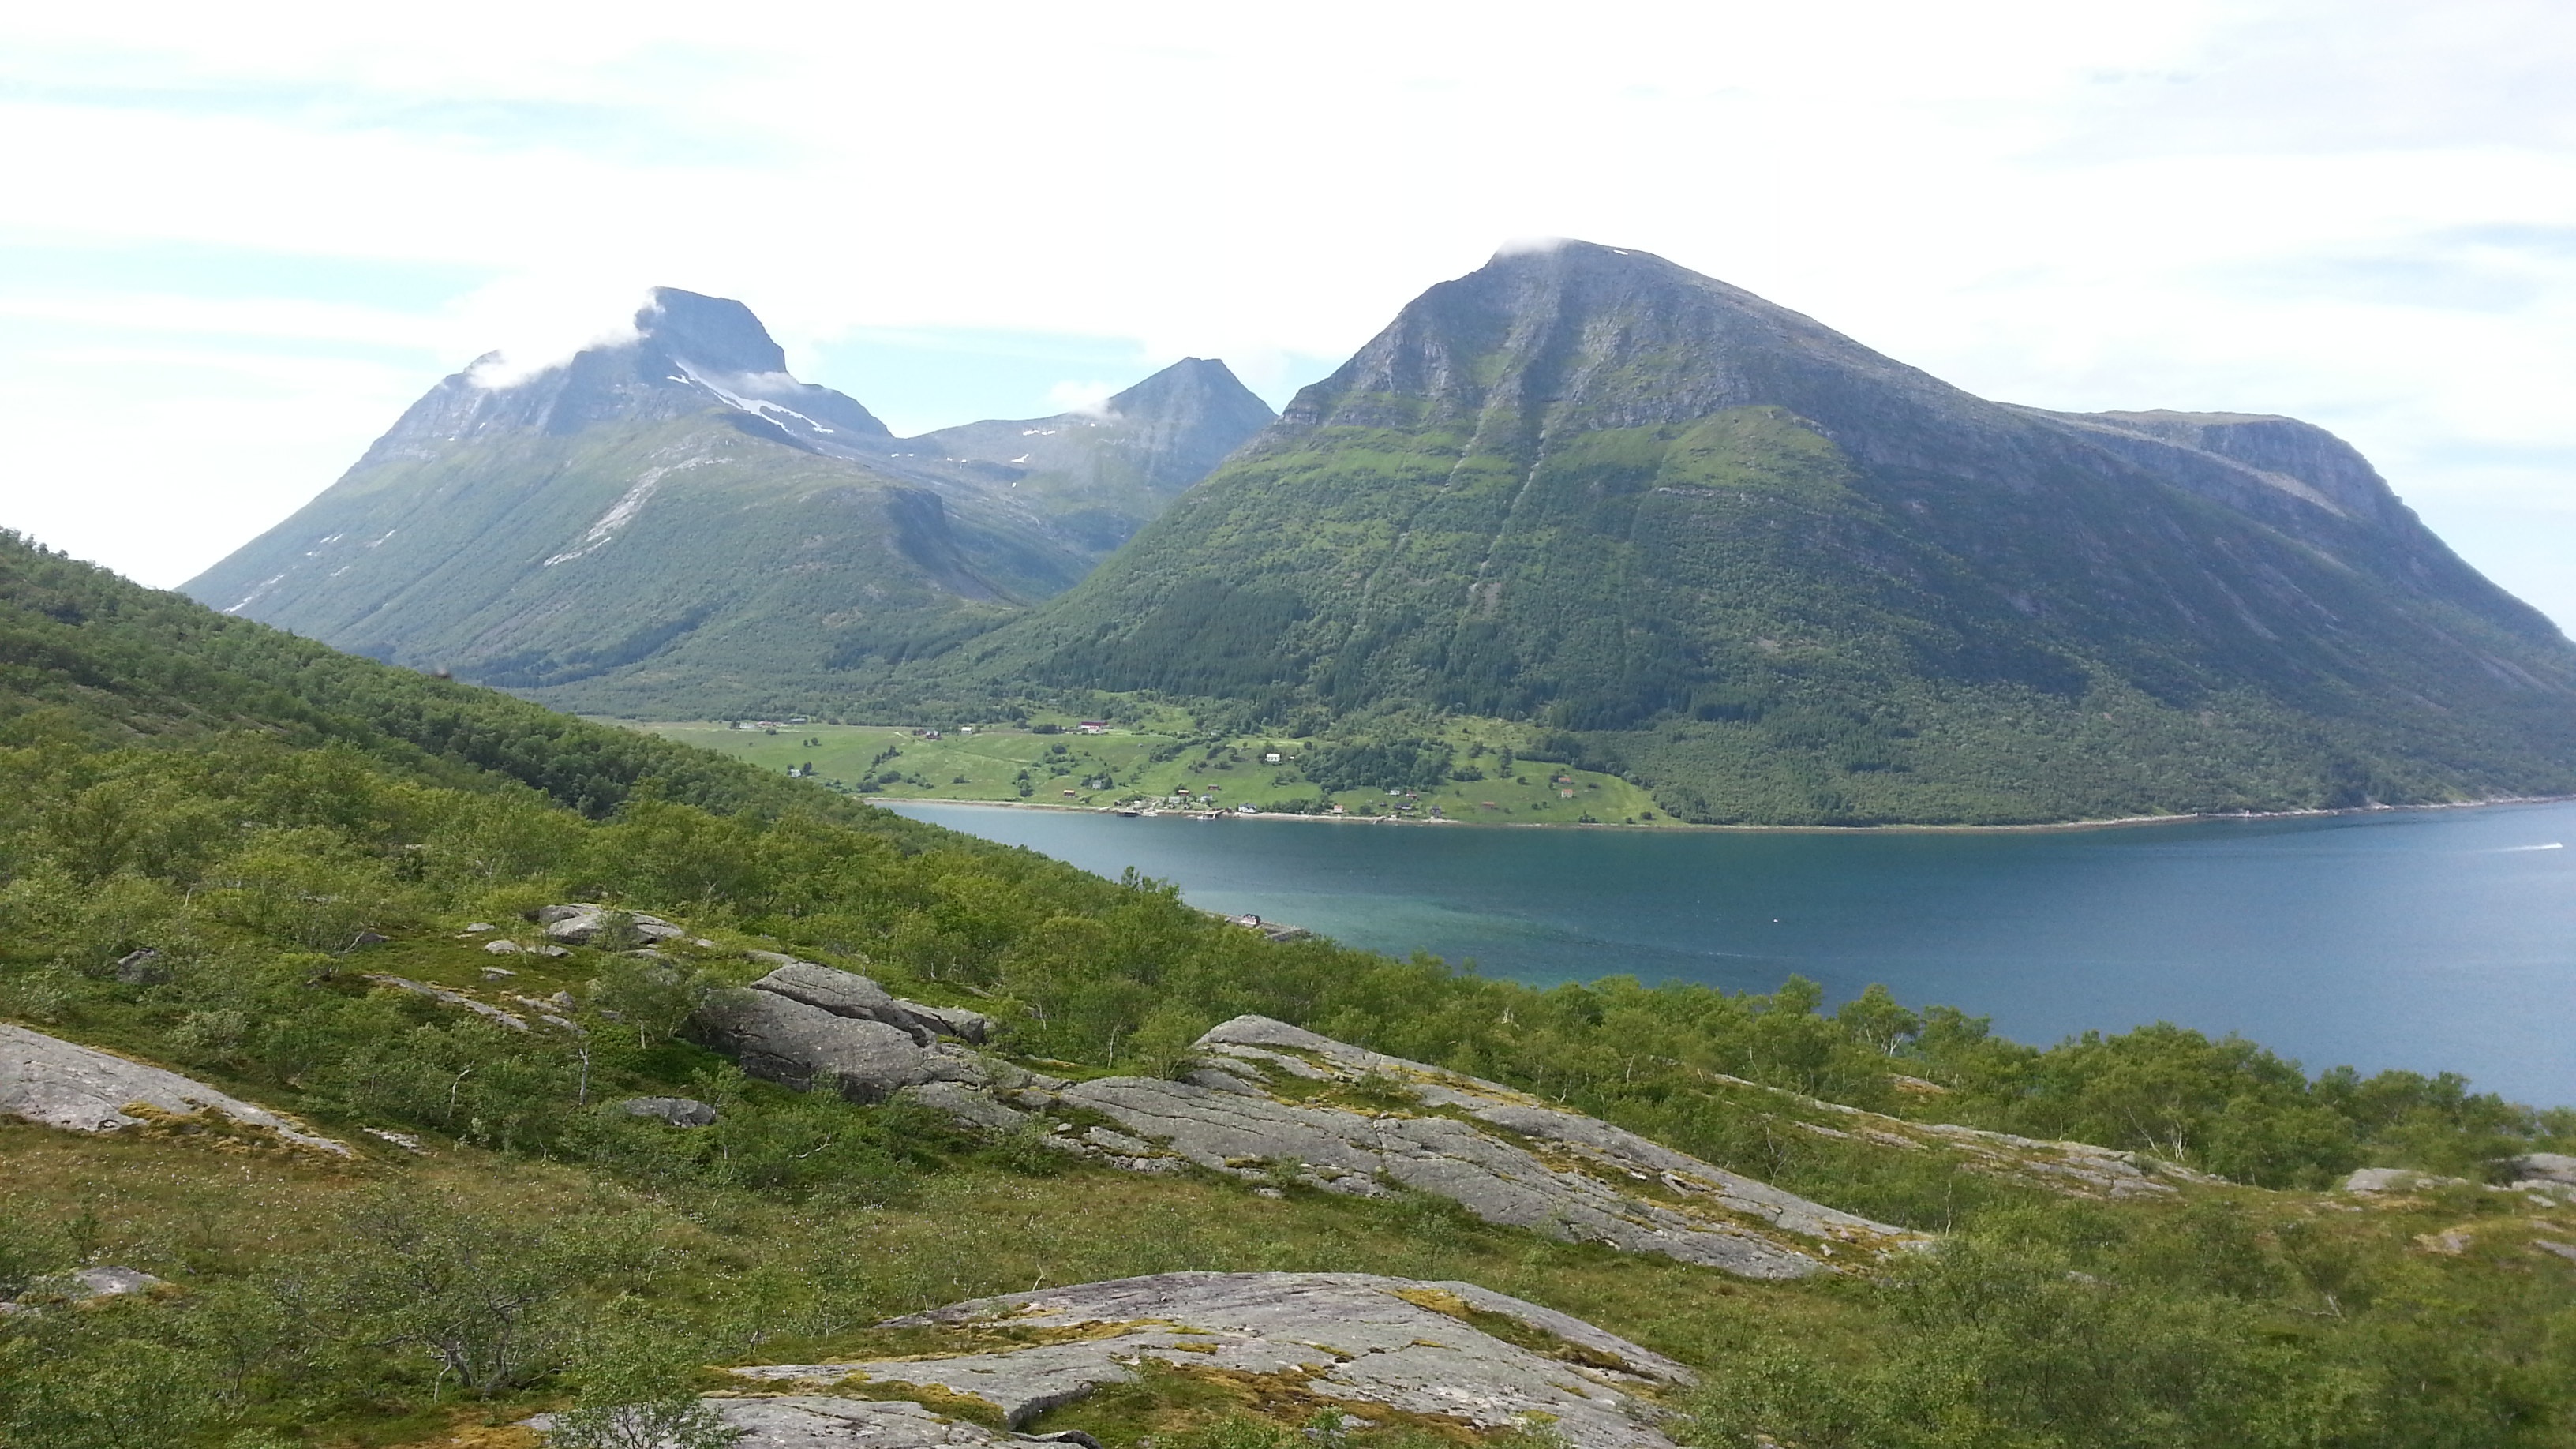
coast, mountain, lake, mountain range, bay, fjord, reservoir, highland, terrain, ridge, plateau, fell, loch, landform, tarn, mountain pass, geographical feature, mountainous landforms, glacial landform